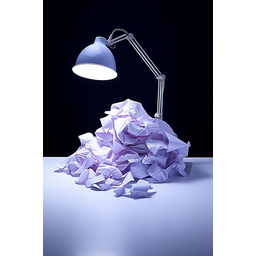
Label: paper